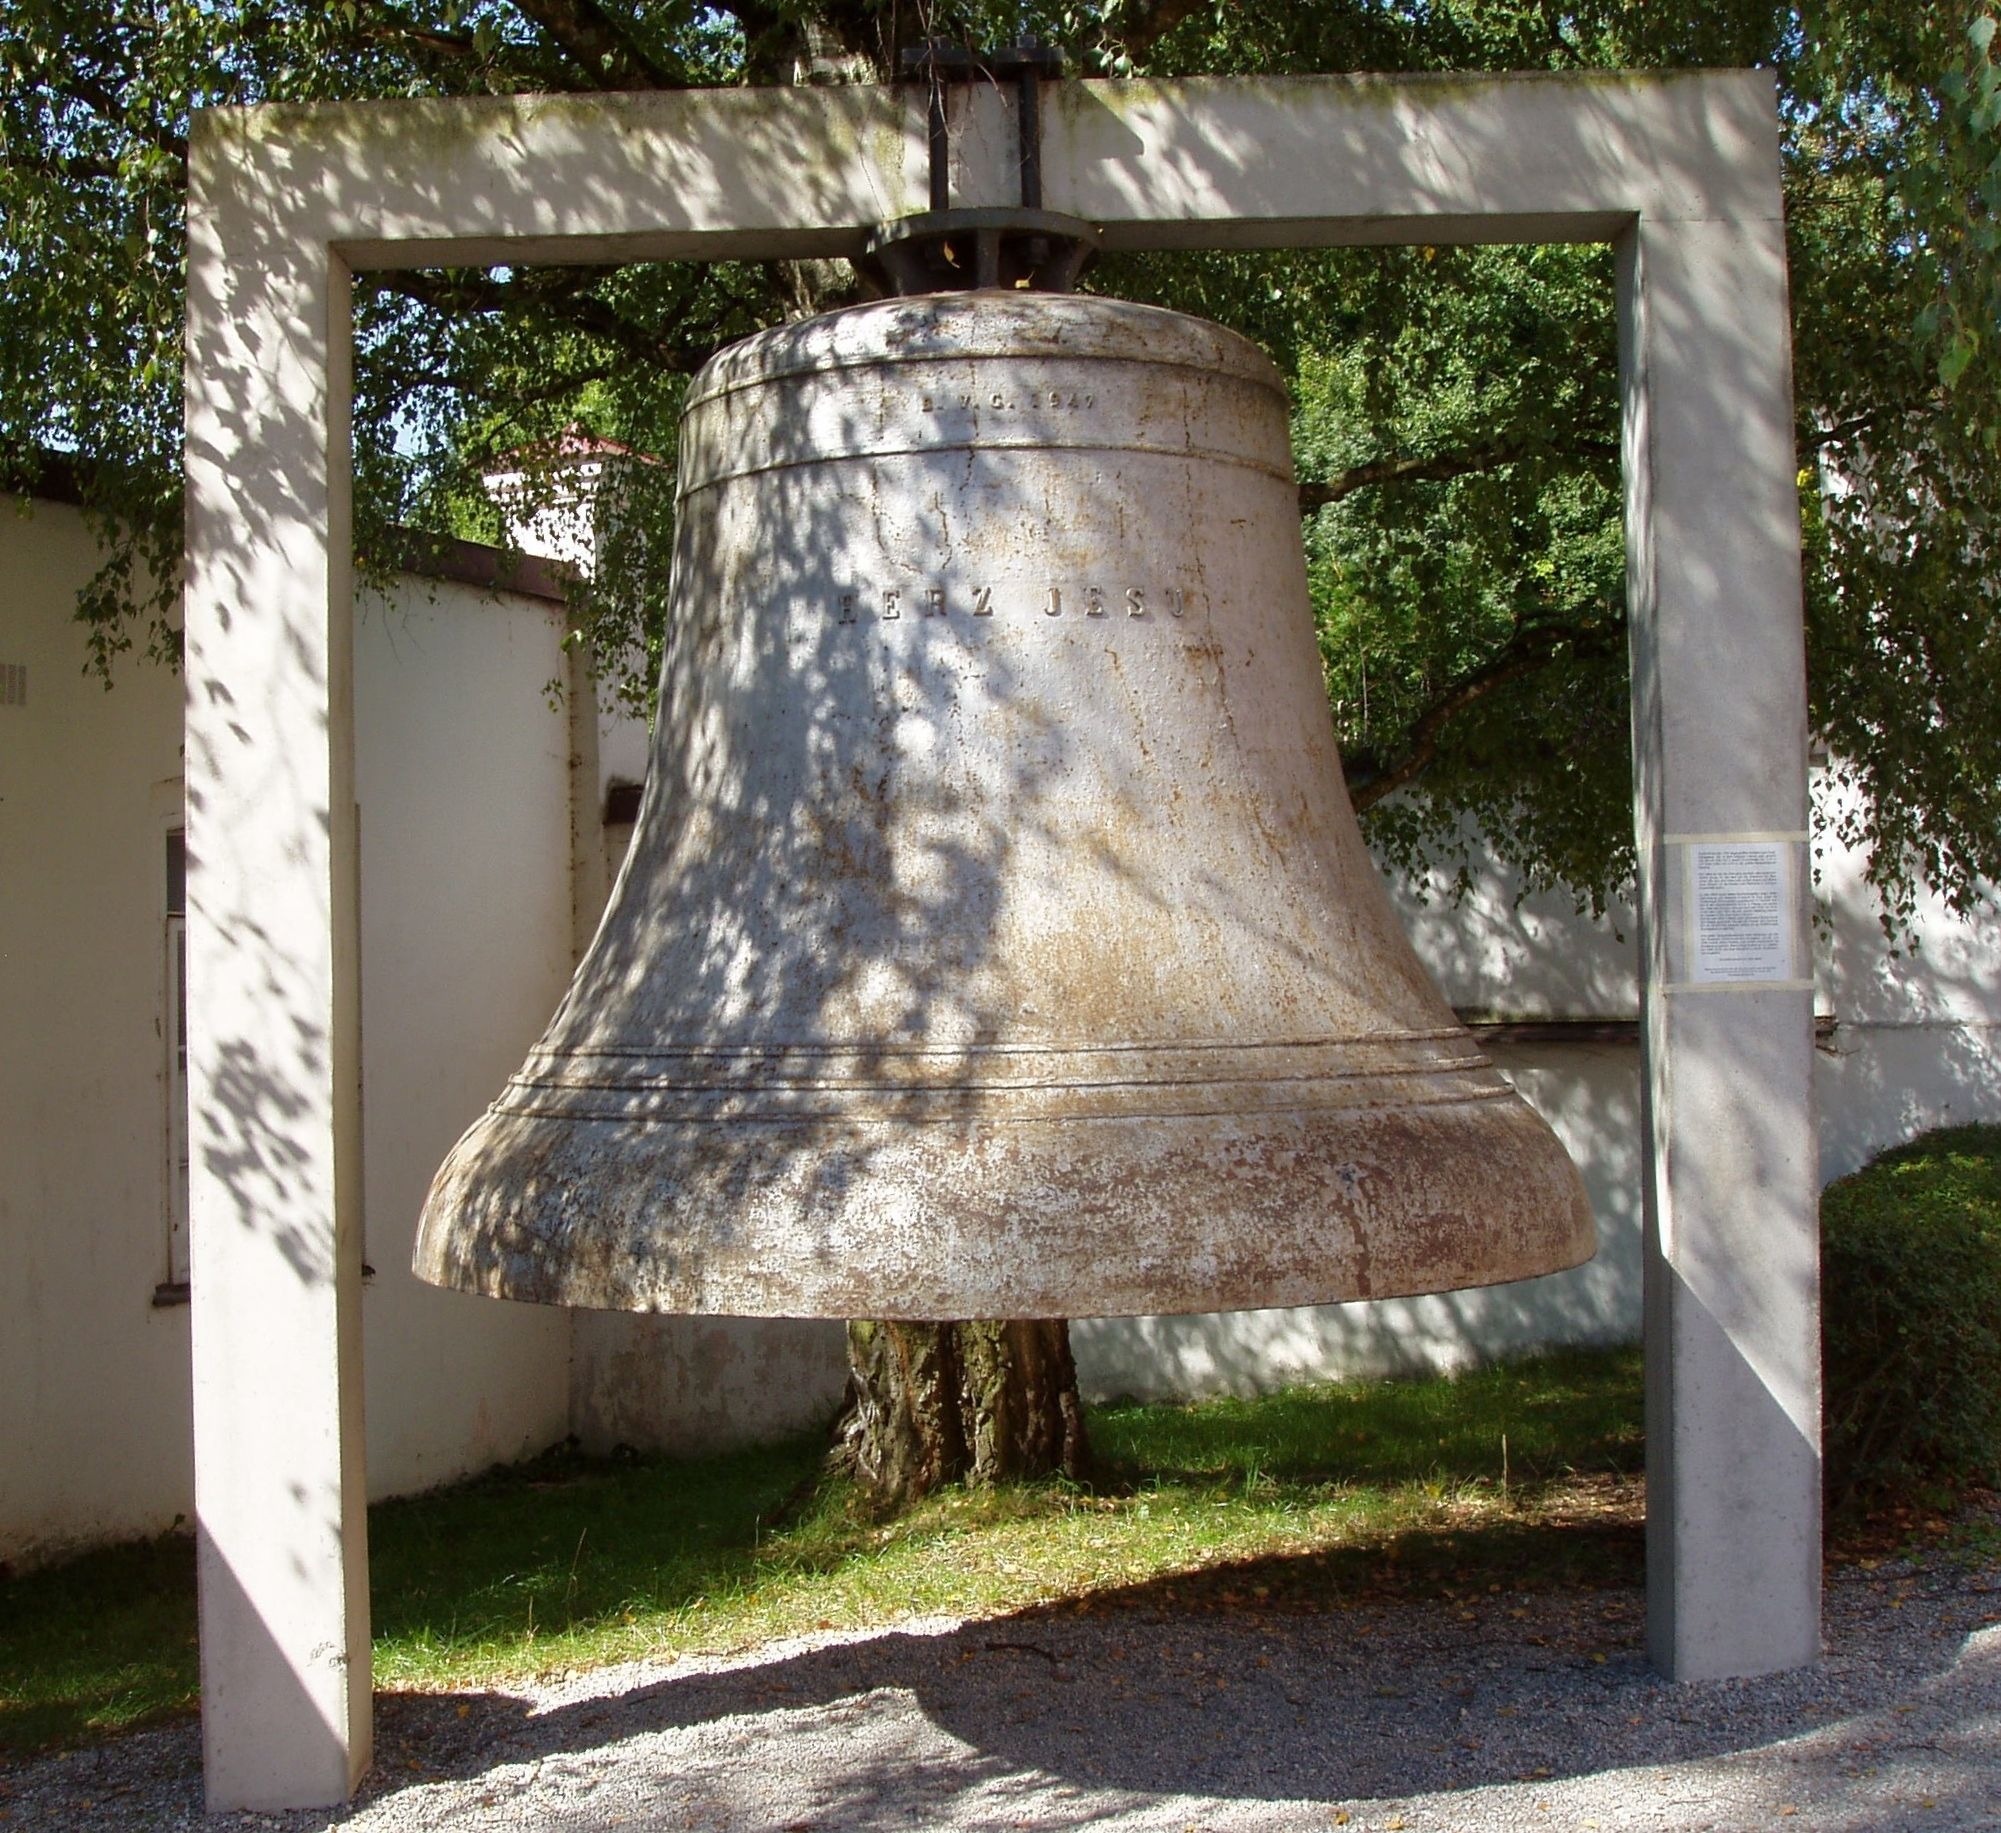
tree, bell, symbol, metal, church bell, cast iron, metallic, bell foundry